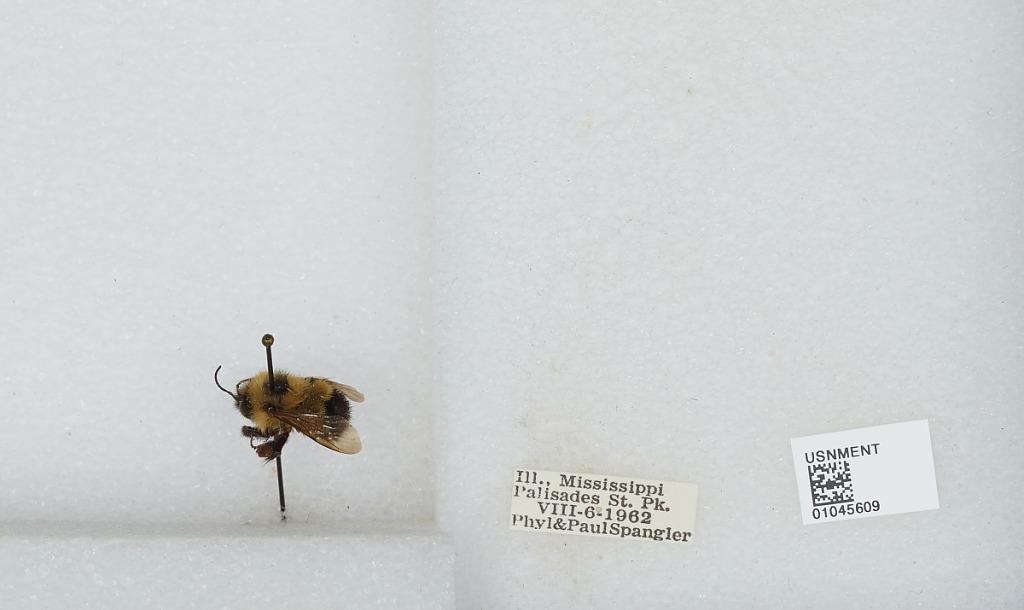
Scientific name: Bombus sp.
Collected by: P. Spangler
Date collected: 1962-8-6
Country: United States
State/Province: Illinois
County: Carroll
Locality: Mississippi Palisades State Park
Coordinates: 42.13, -90.17